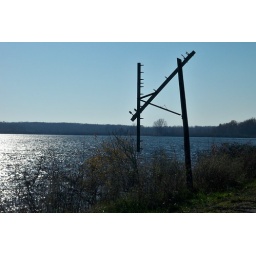
South of Spring Arbor, On the old railroad bed this old telephone pole stands watch over the lake